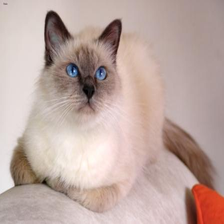
Species: cat
Breed: Birman